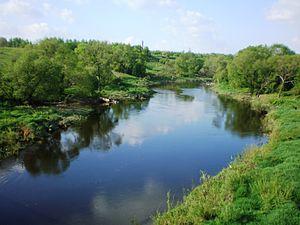
La Nevėžis est une rivière de Lituanie, la cinquième par sa longueur.